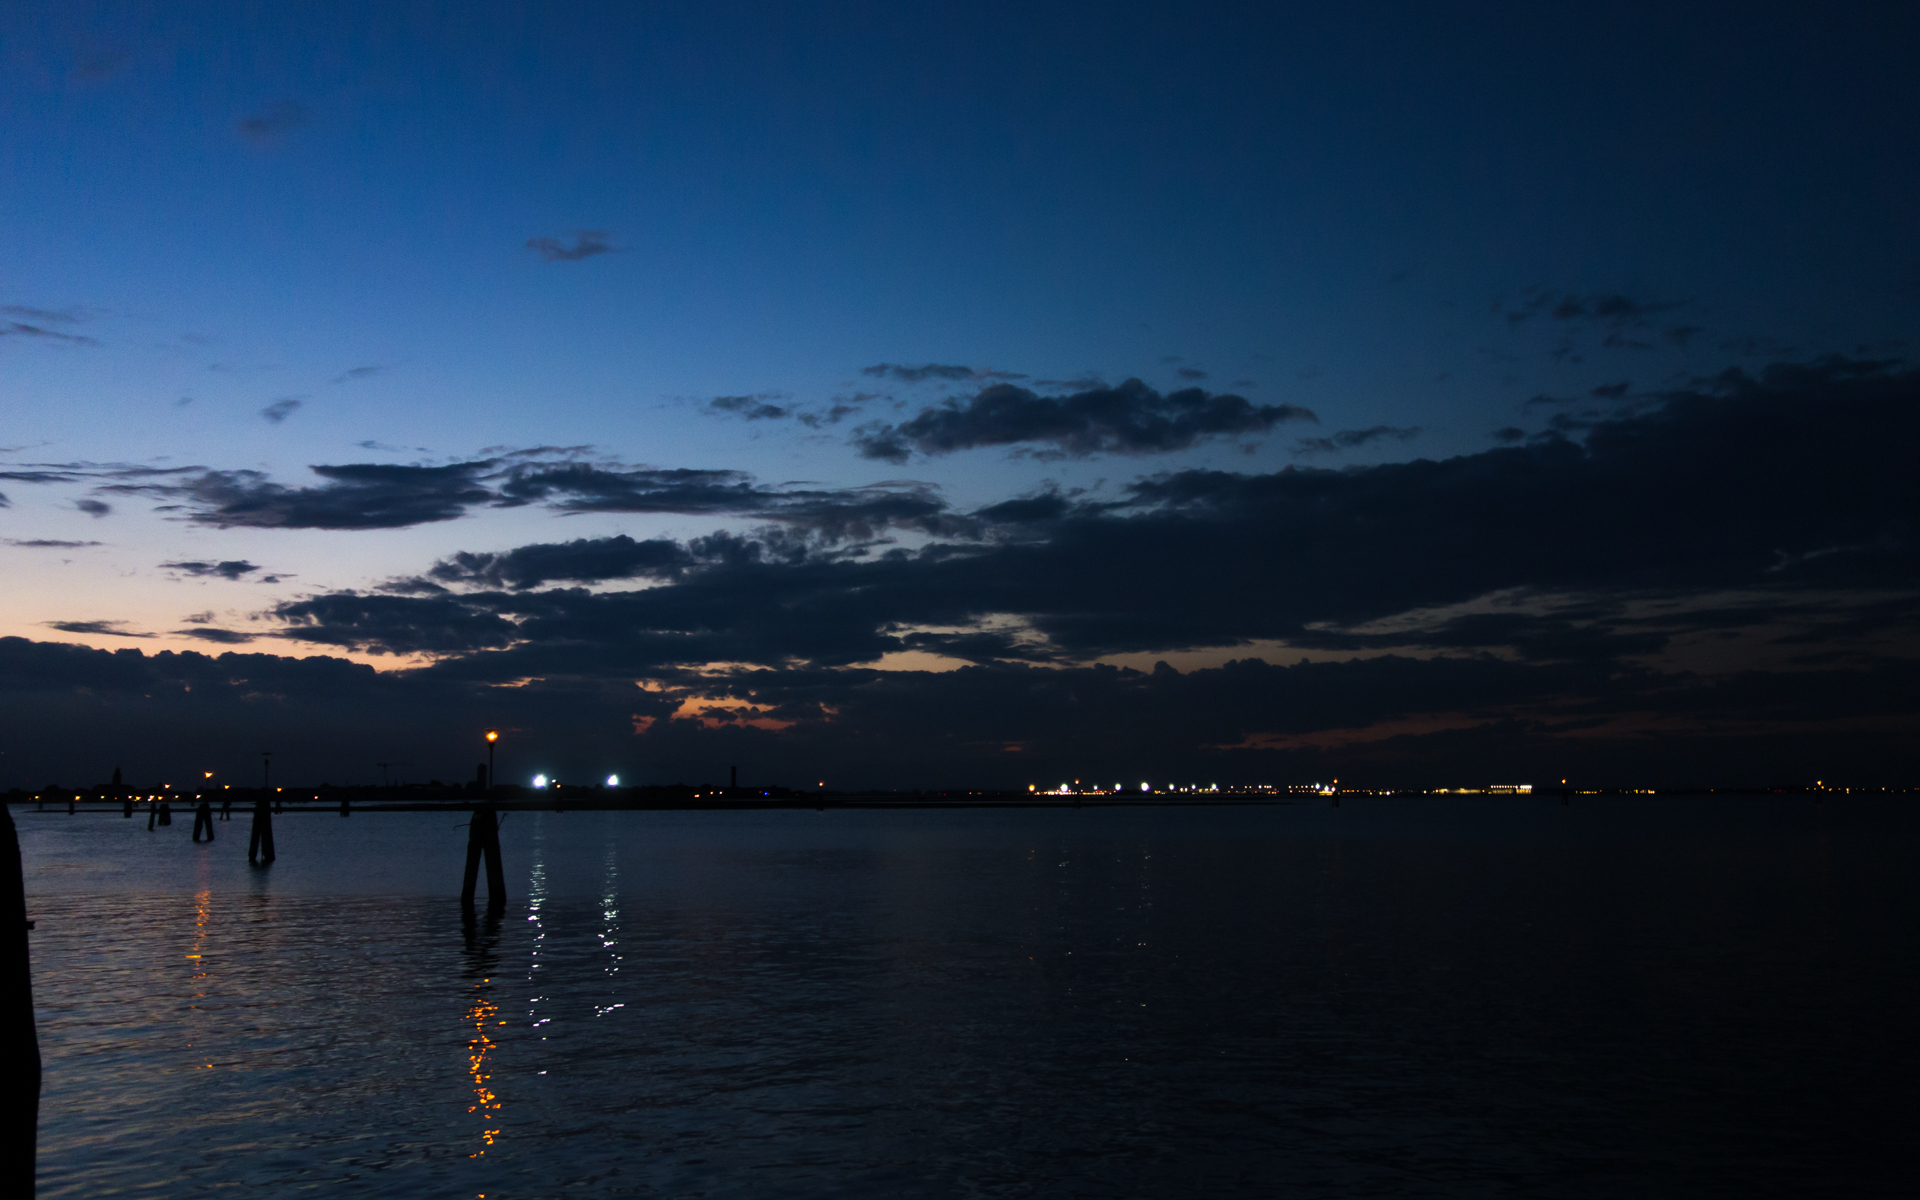
sea, horizon, cloud, sky, sunrise, sunset, morning, lake, dawn, dusk, evening, reflection, vehicle, bay, venise, italie, loch, venetie, afterglow